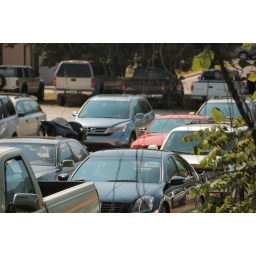
My car in the parking lot, seen from train